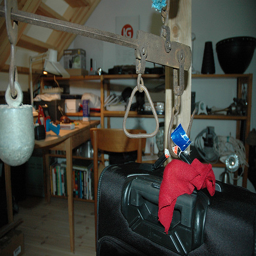
A workshop room containing a suitcase hanging on a levy.

A very cluttered garage and a video camera.
A pulley is seen in a room with lots of stuff on shelves.
A room with several kinds of equipment
a work shop area with a large case